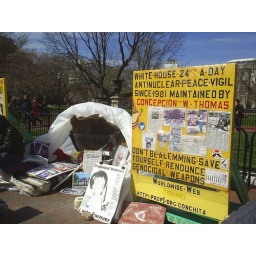
24 hour vigil in front of the white house since 1981.